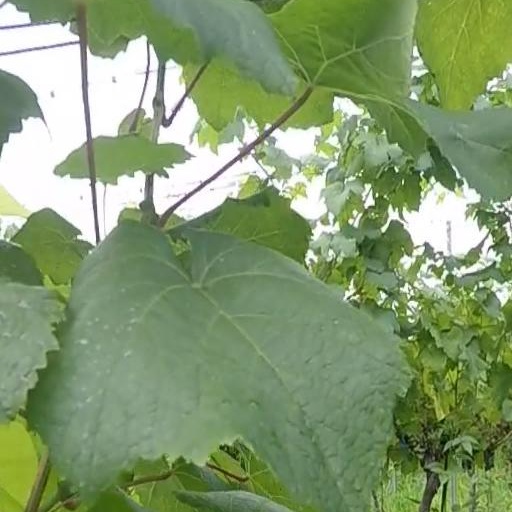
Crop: grape